Igreja de São Francisco (Estremoz)

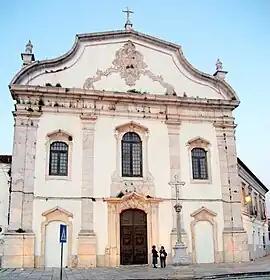
Igreja de São Francisco.

The Igreja de São Francisco is a church in Estremoz Municipality, Évora District, Portugal. It is classified as a national monument.